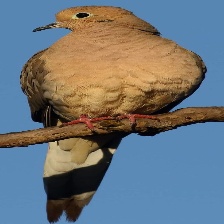
Species: MOURNING DOVE
Scientific name: ZENAIDA MACROURA